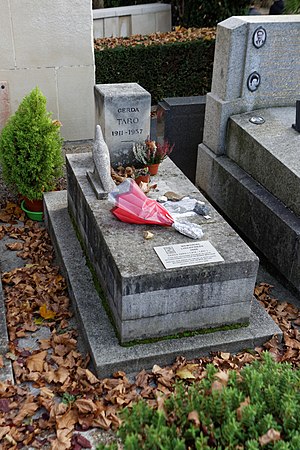
Gerda Taro
Hendes grav i Paris.
Gerda Taro, var en tysk/polsk fotograf af jødisk afstamning. Hun var både den første kvindelige krigsfotograf og den første kvindelige fotograf, som døde på slagmarken. Hun fotograferede sammen med Robert Capa kamphandlingerne under den spanske borgerkrig.